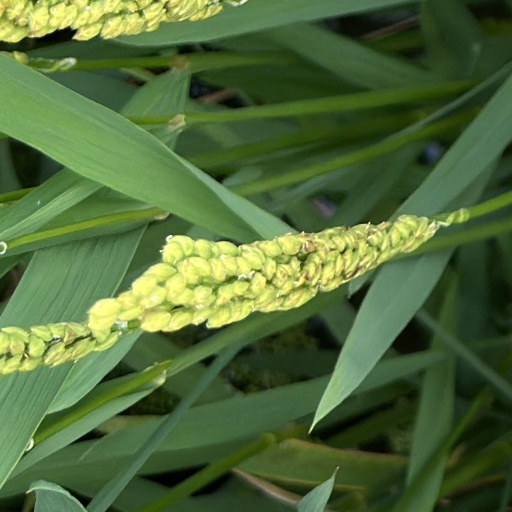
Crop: rice